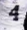
Number: 4